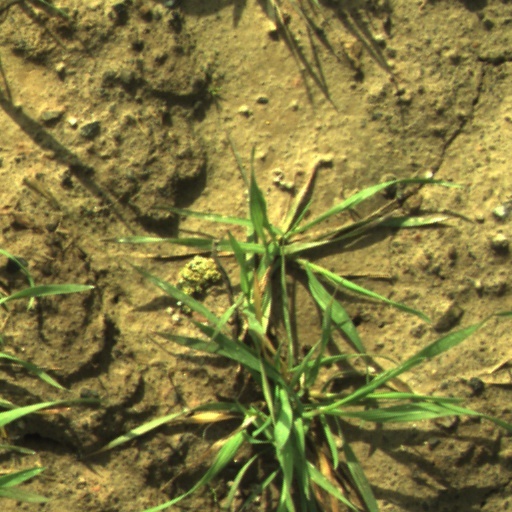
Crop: wheat